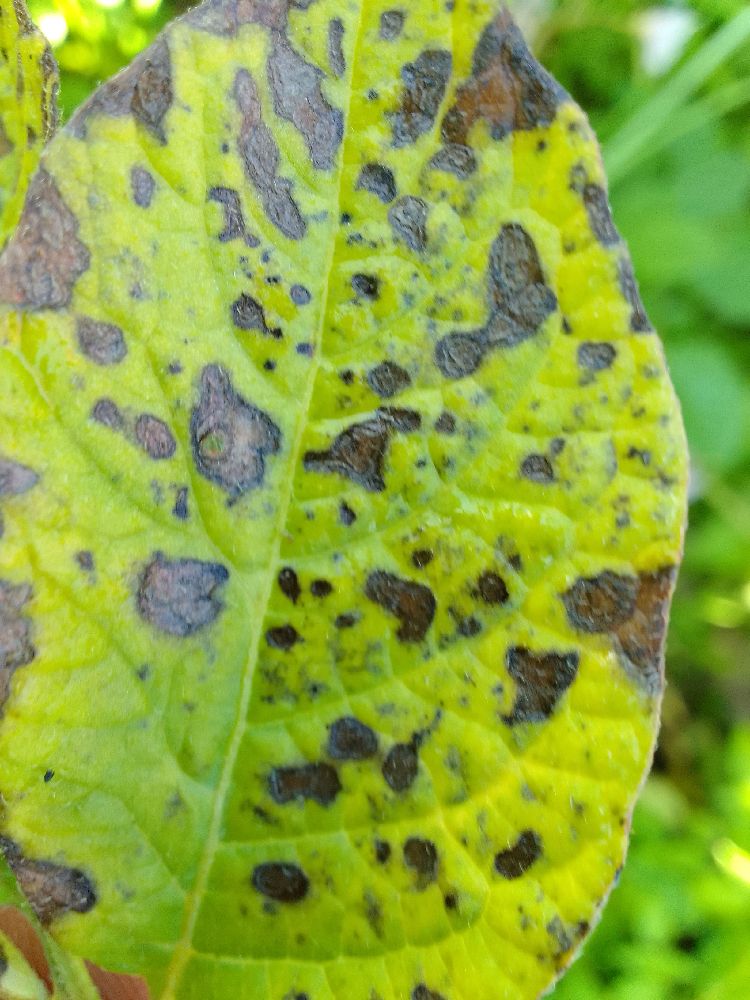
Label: Early blight